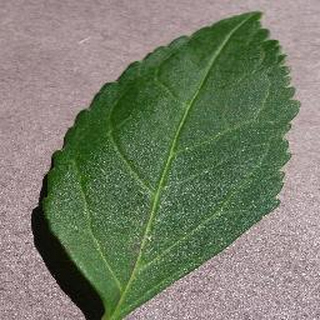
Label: healthy_cherry